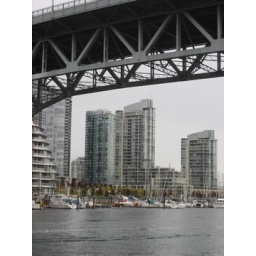
The Granville bridge above with sky scrapers. Views from Granville Island.